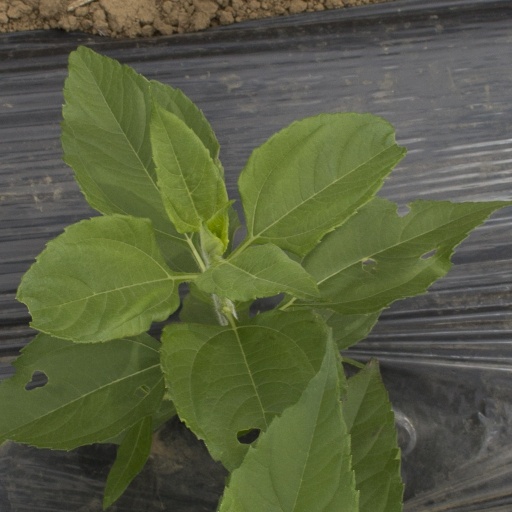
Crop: Jerusalem artichoke